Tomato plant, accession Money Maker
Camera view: vertical (180 deg); turntable rotation: 60 degrees
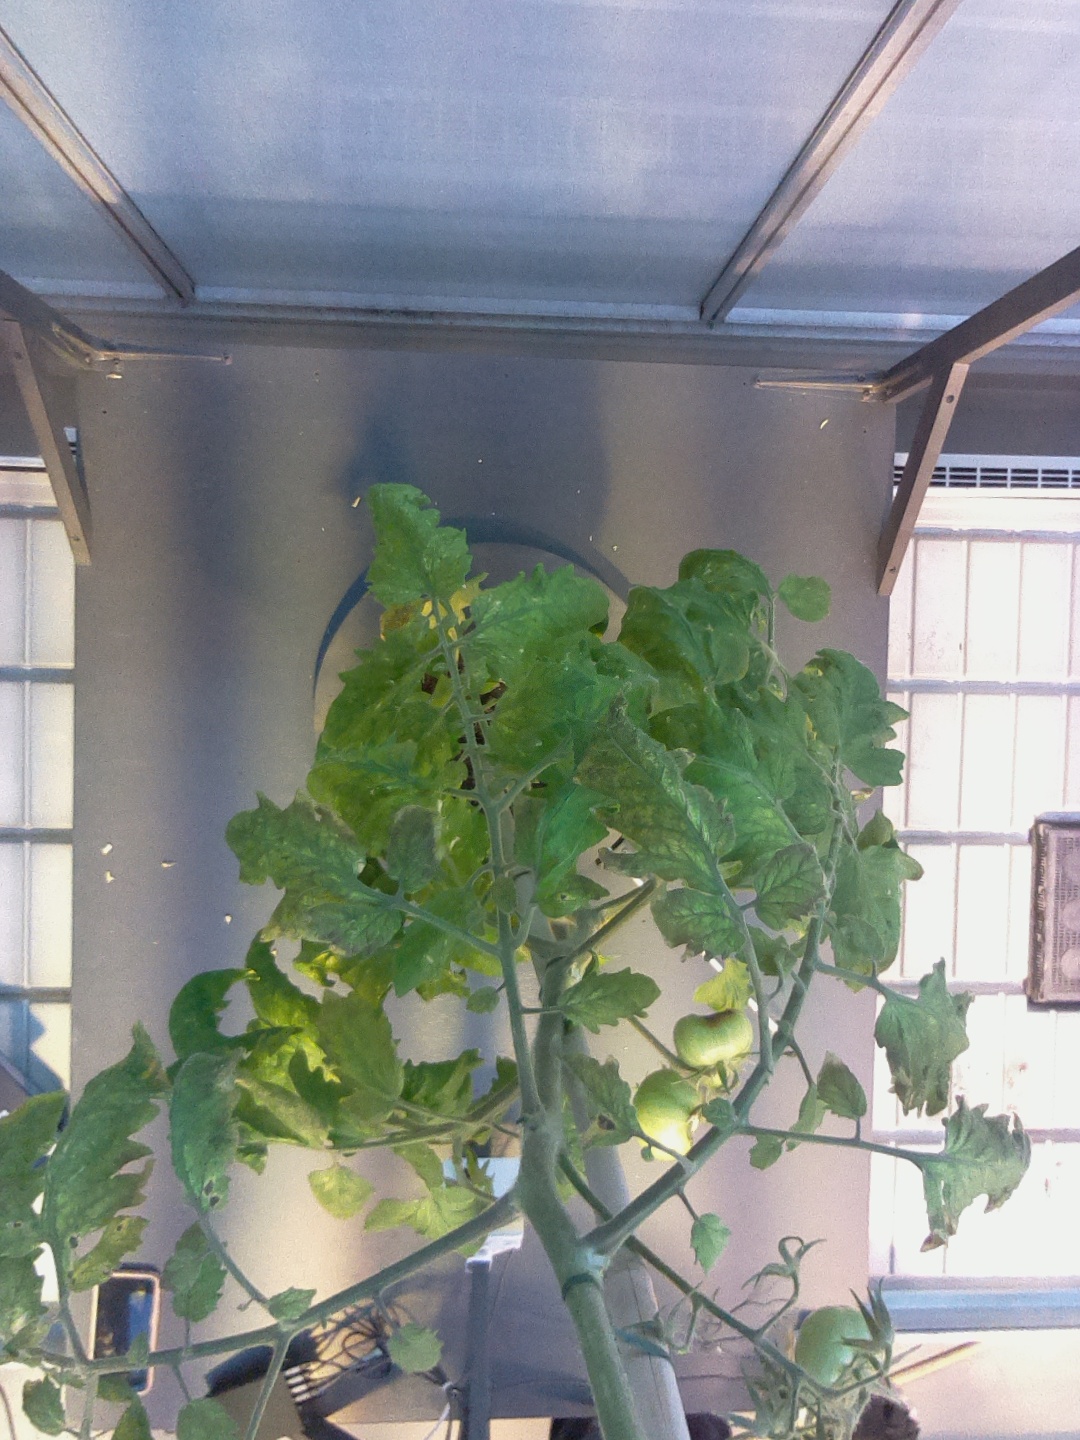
BBCH growth stage 79: 90% -100% of final fruit size